Bradford Scobie

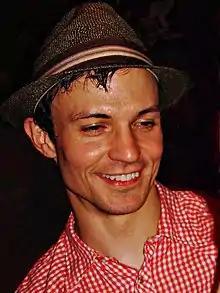
Bradford Scobie in 2008

Bradford Scobie is a New York City performance artist and comedian who performs one-man musical comedy routines.